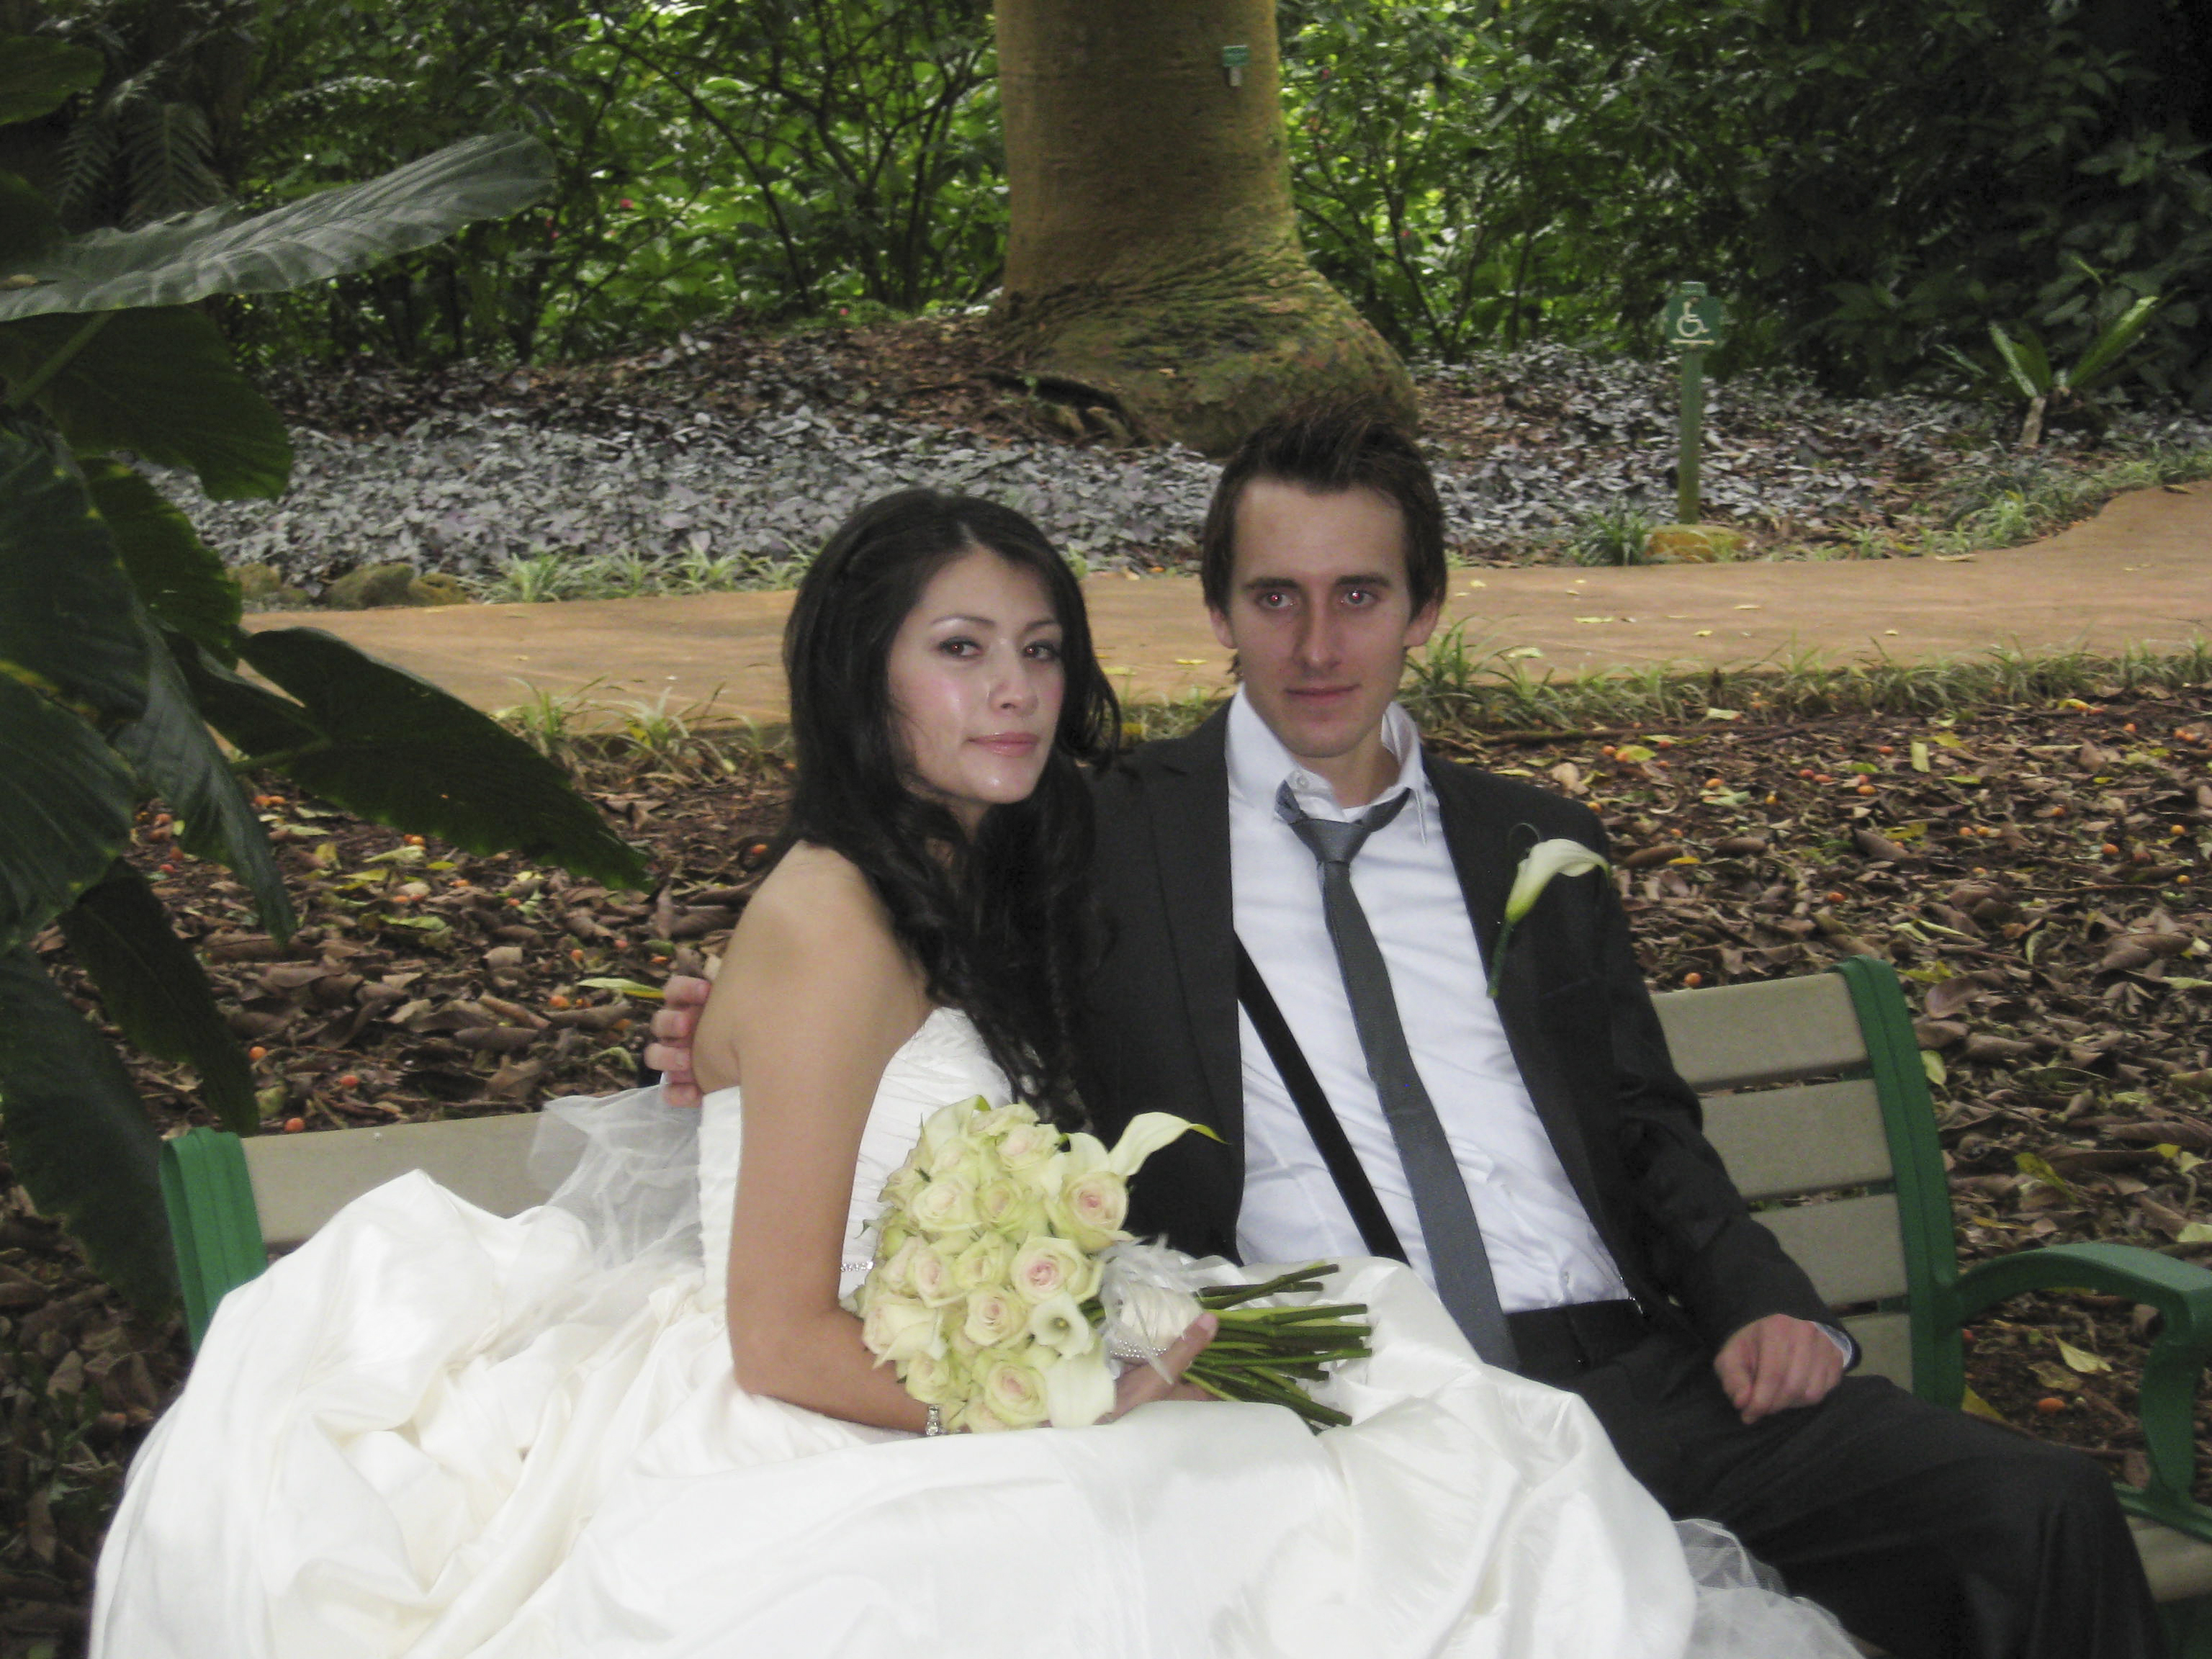
man, flower, love, couple, romance, hawaii, wedding, bride, groom, marriage, cake, smile, ceremony, creativecommons, dress, happy, relationship, beauty, reception, event, couples, jehovah, bridesmaid